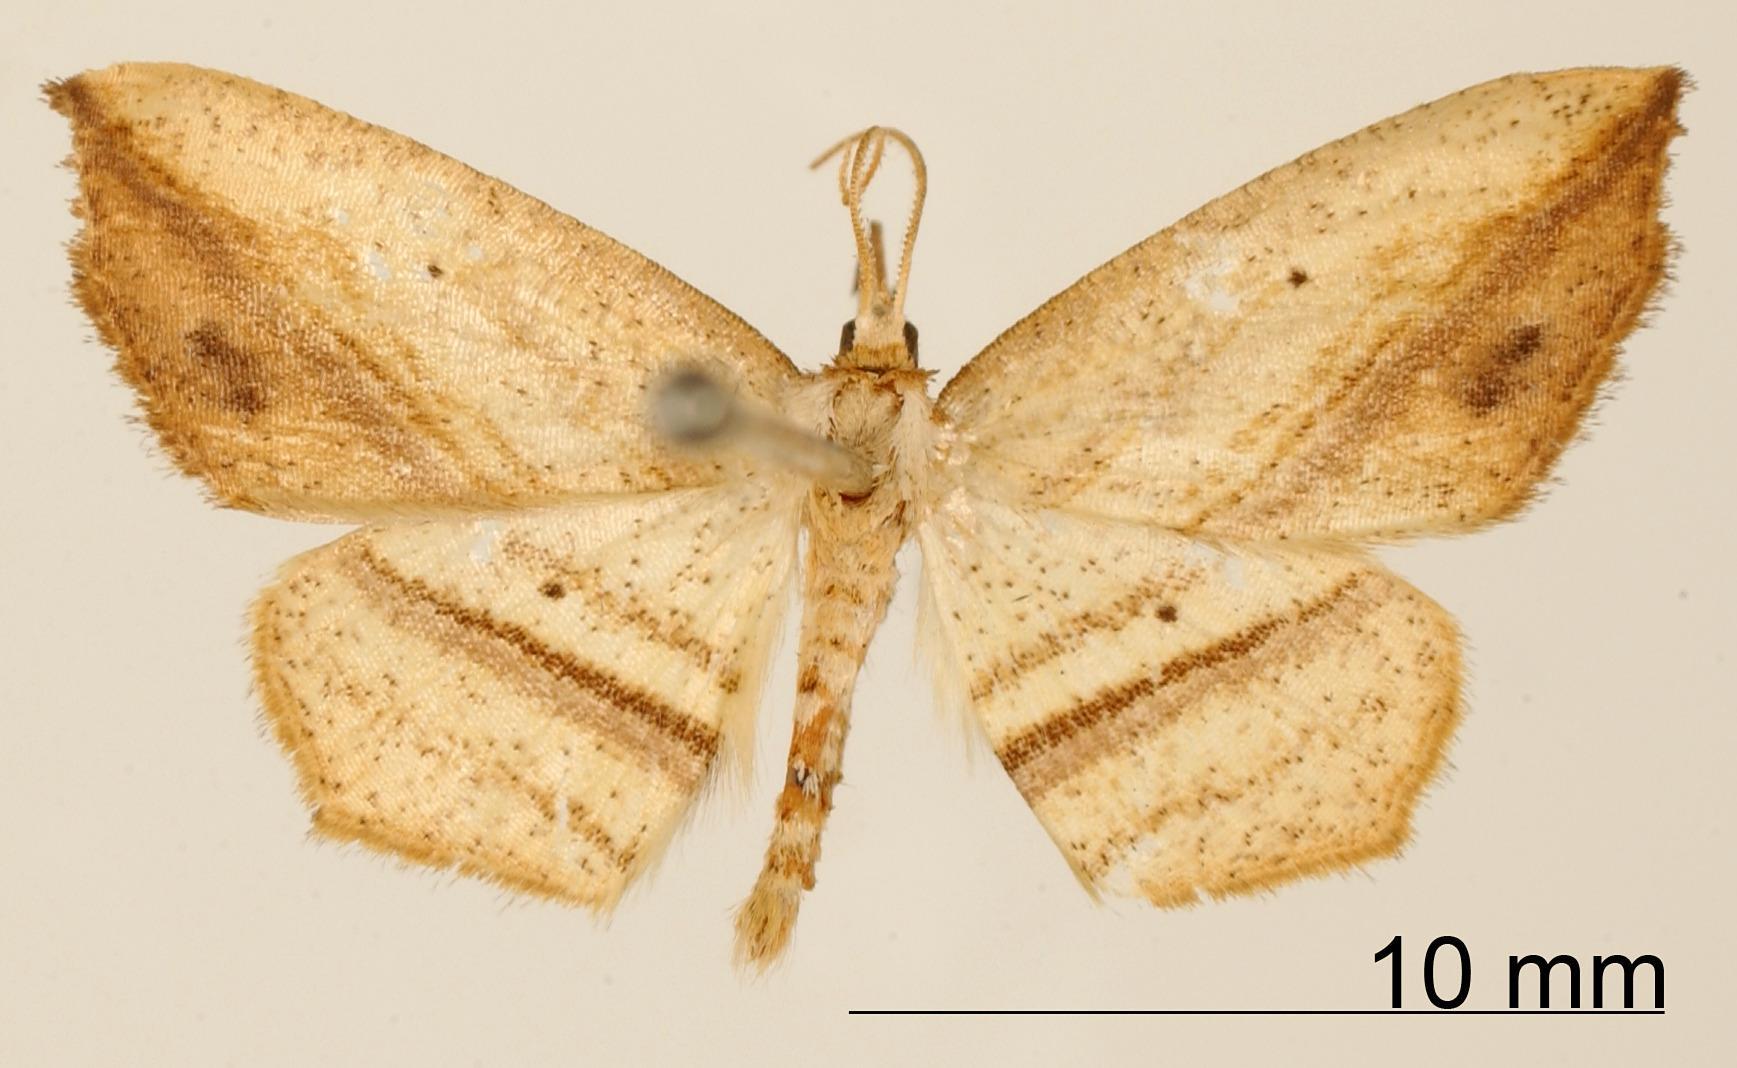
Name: Mixopsis venusta
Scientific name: Mixopsis venusta Dognin, 1921
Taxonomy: Animalia, Arthropoda, Insecta, Lepidoptera, Geometridae, Ennominae
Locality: Cuesta von Cillutincara, Colombia, Colombia